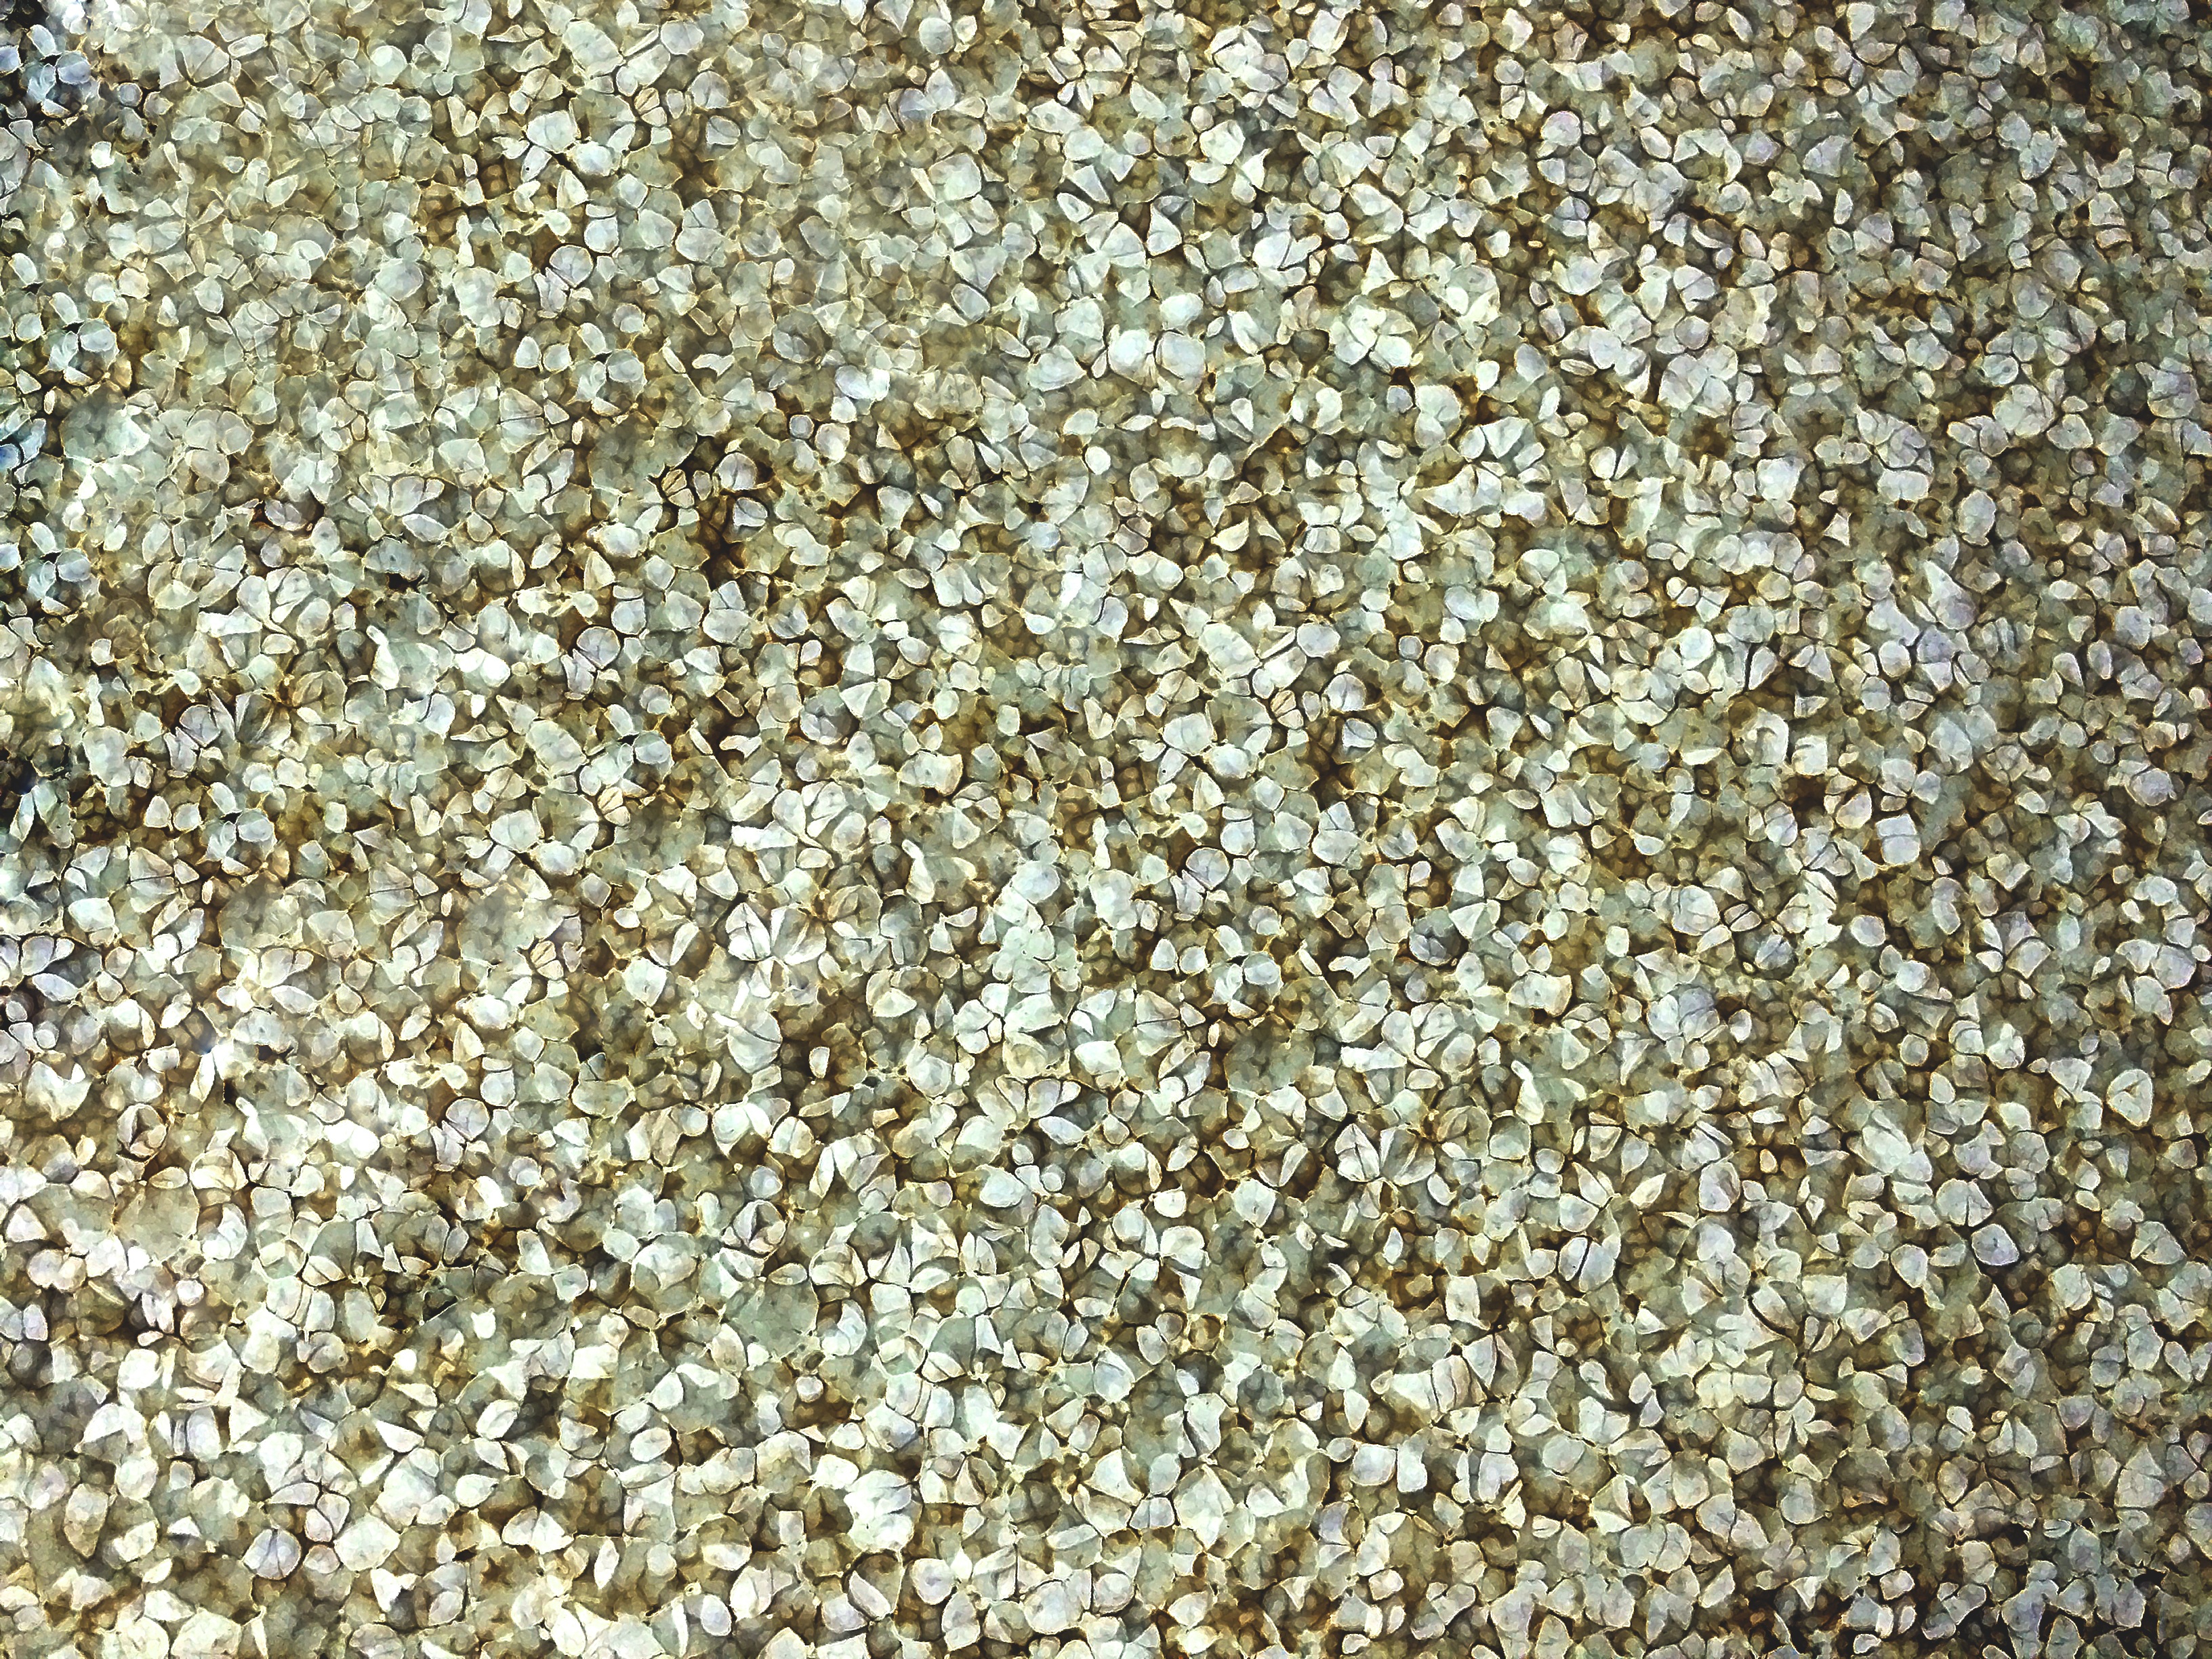
sand, ground, retro, texture, floor, stone, pattern, food, produce, soil, material, cereal, textile, background, gravel, mosaic, flooring, grass family